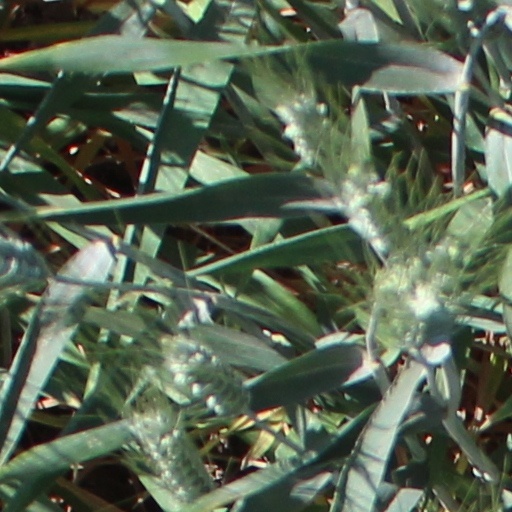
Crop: wheat